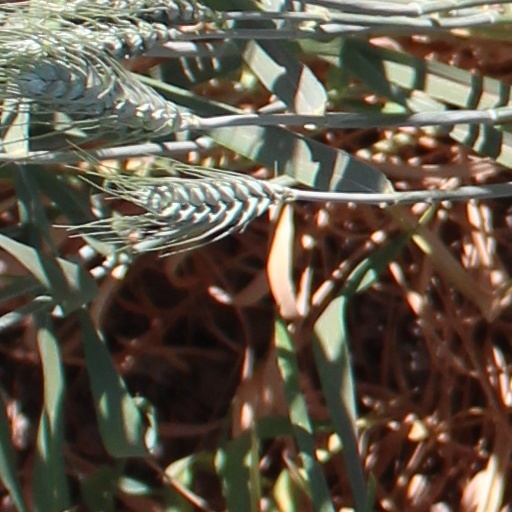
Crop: wheat